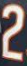
Number: 2